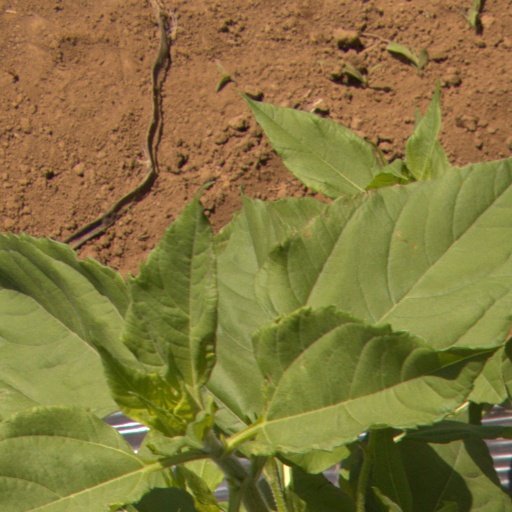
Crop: Jerusalem artichoke